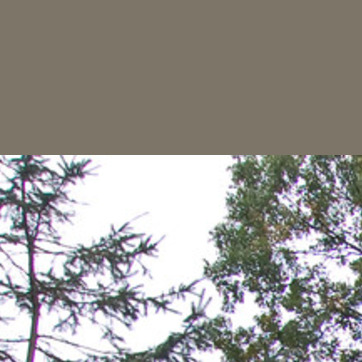
Material: sky